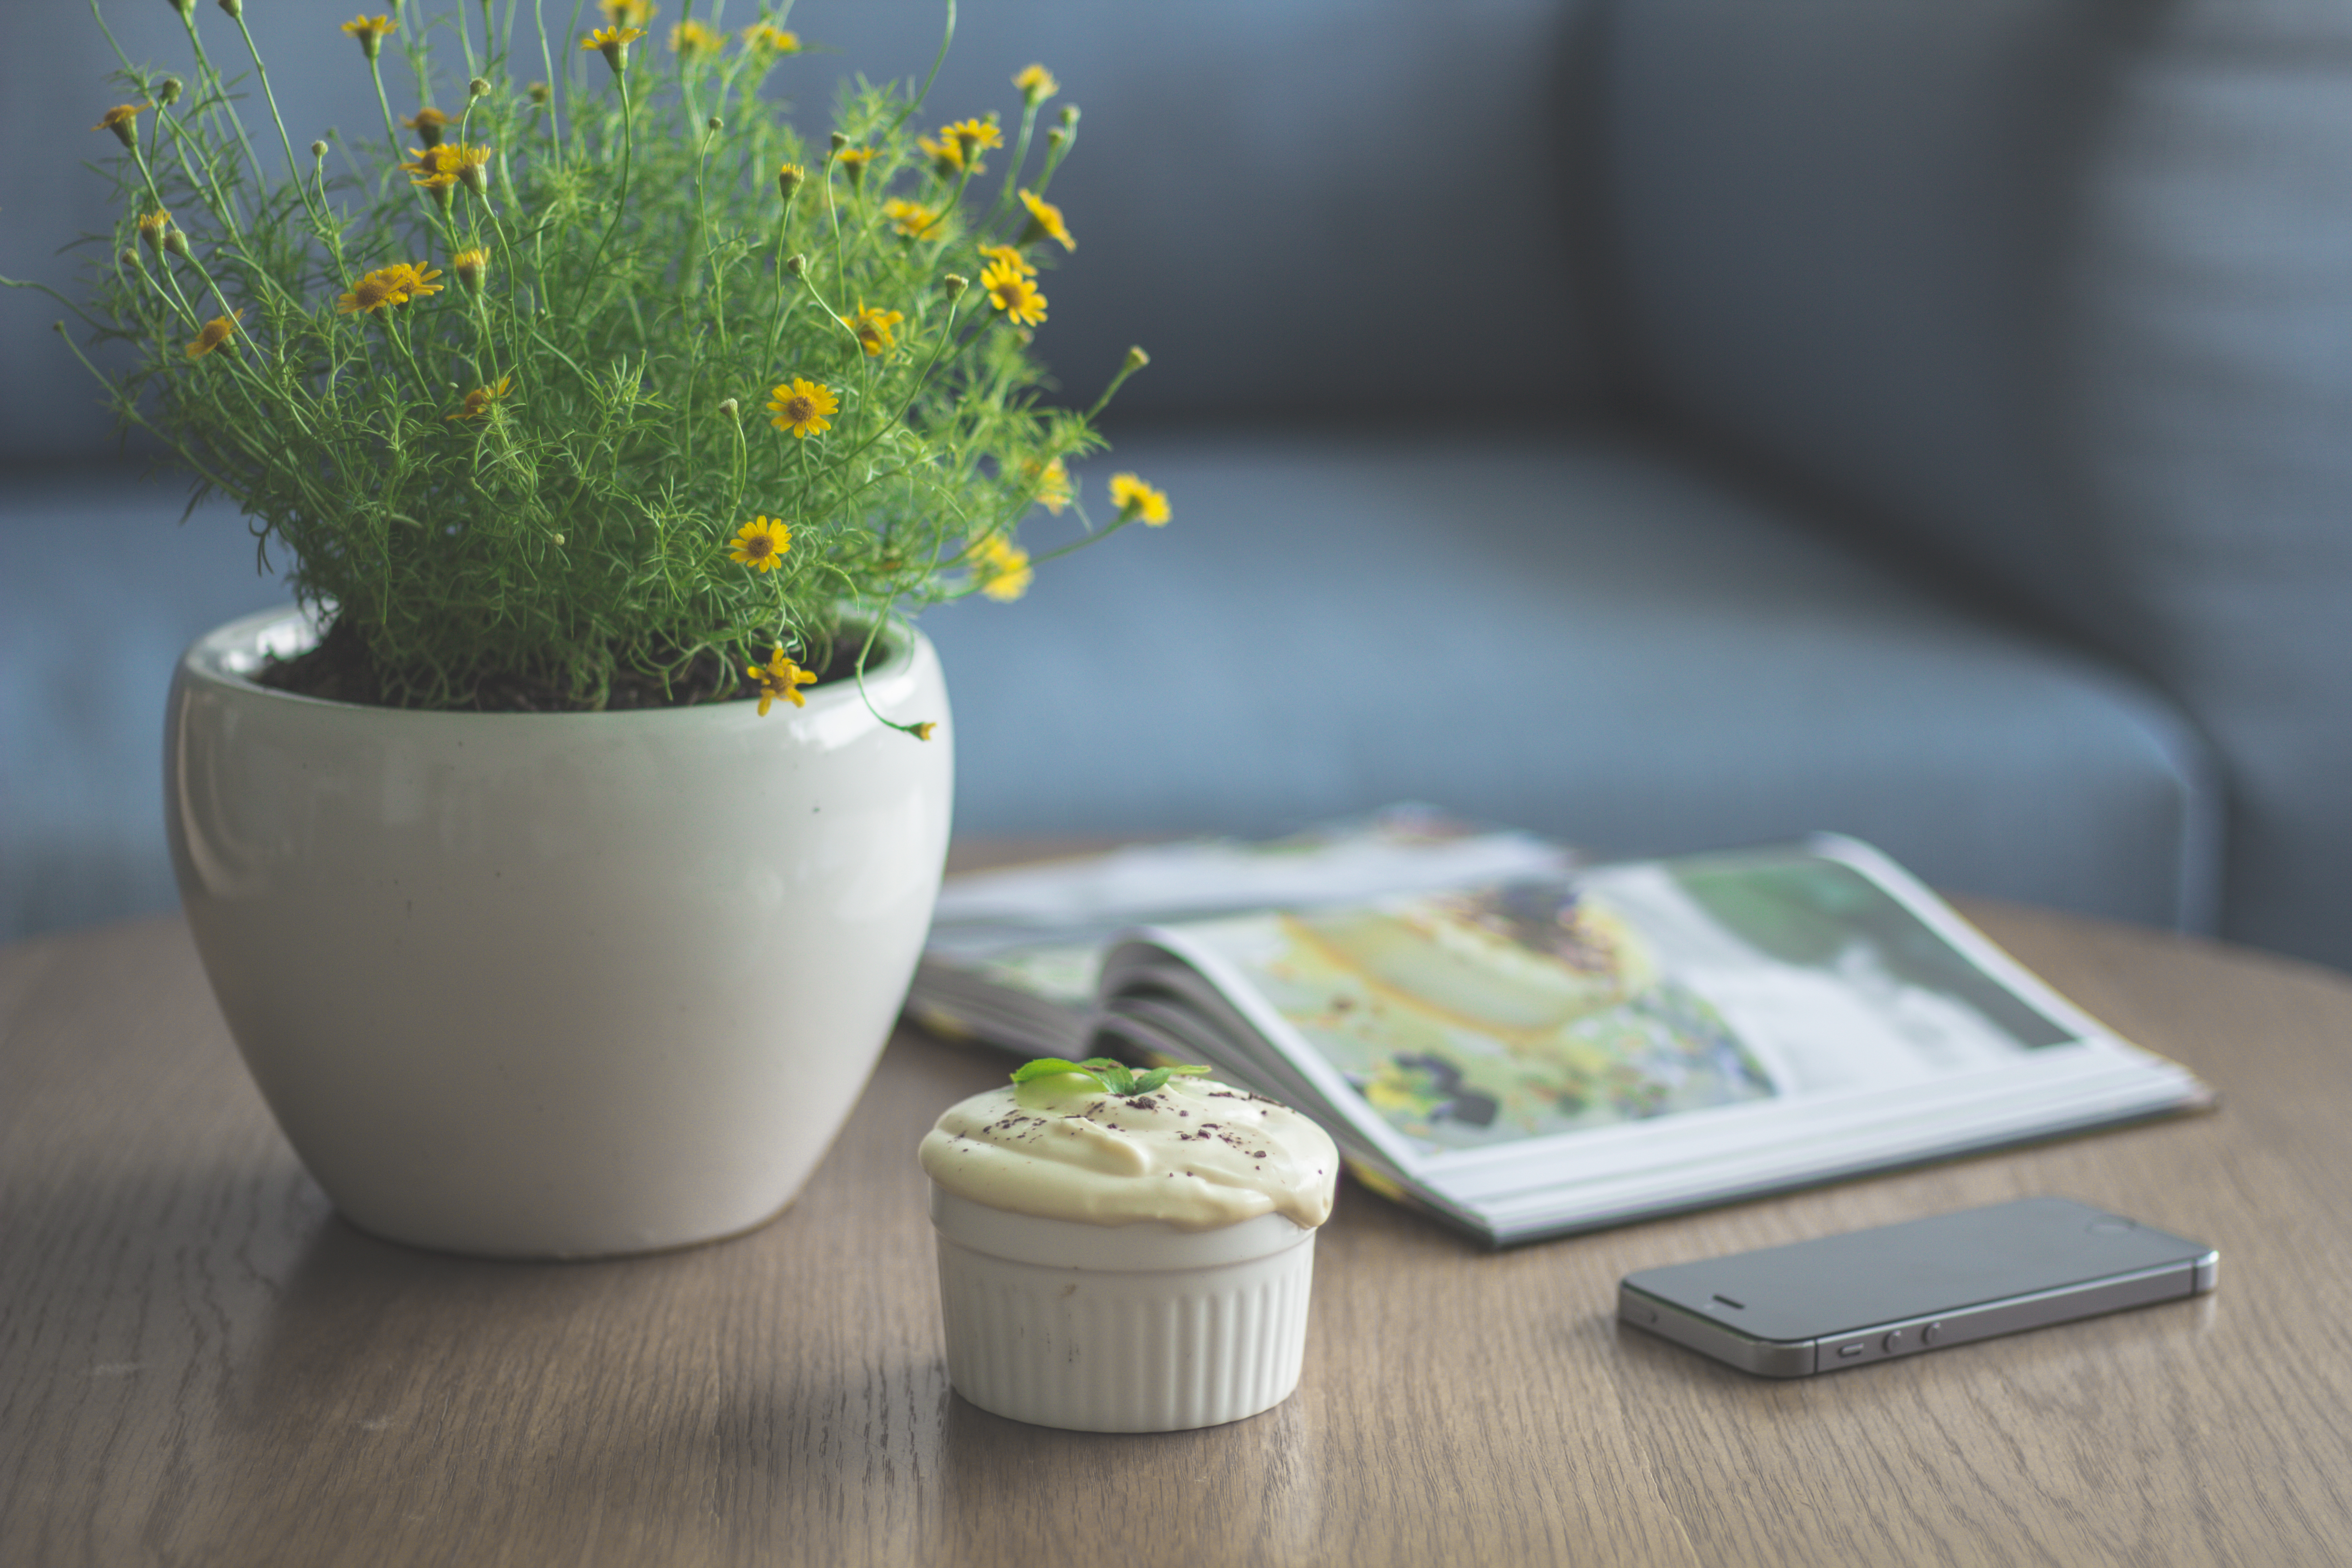
iphone, book, plant, house, flower, spring, green, phone, yellow, dessert, decor, flowers, art, design, flowerpot, decorative plant